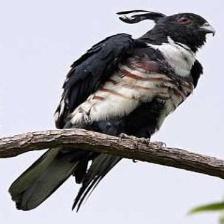
Species: BLACK BAZA
Scientific name: AVICEDA LEUPHOTES